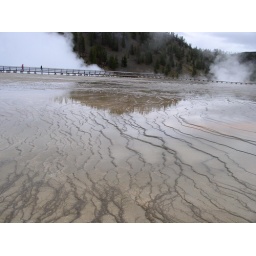
Ripples in the silty-like floor of the steamy water around Excelsior Geyser. Bacteria causes the darker color along the ridges.